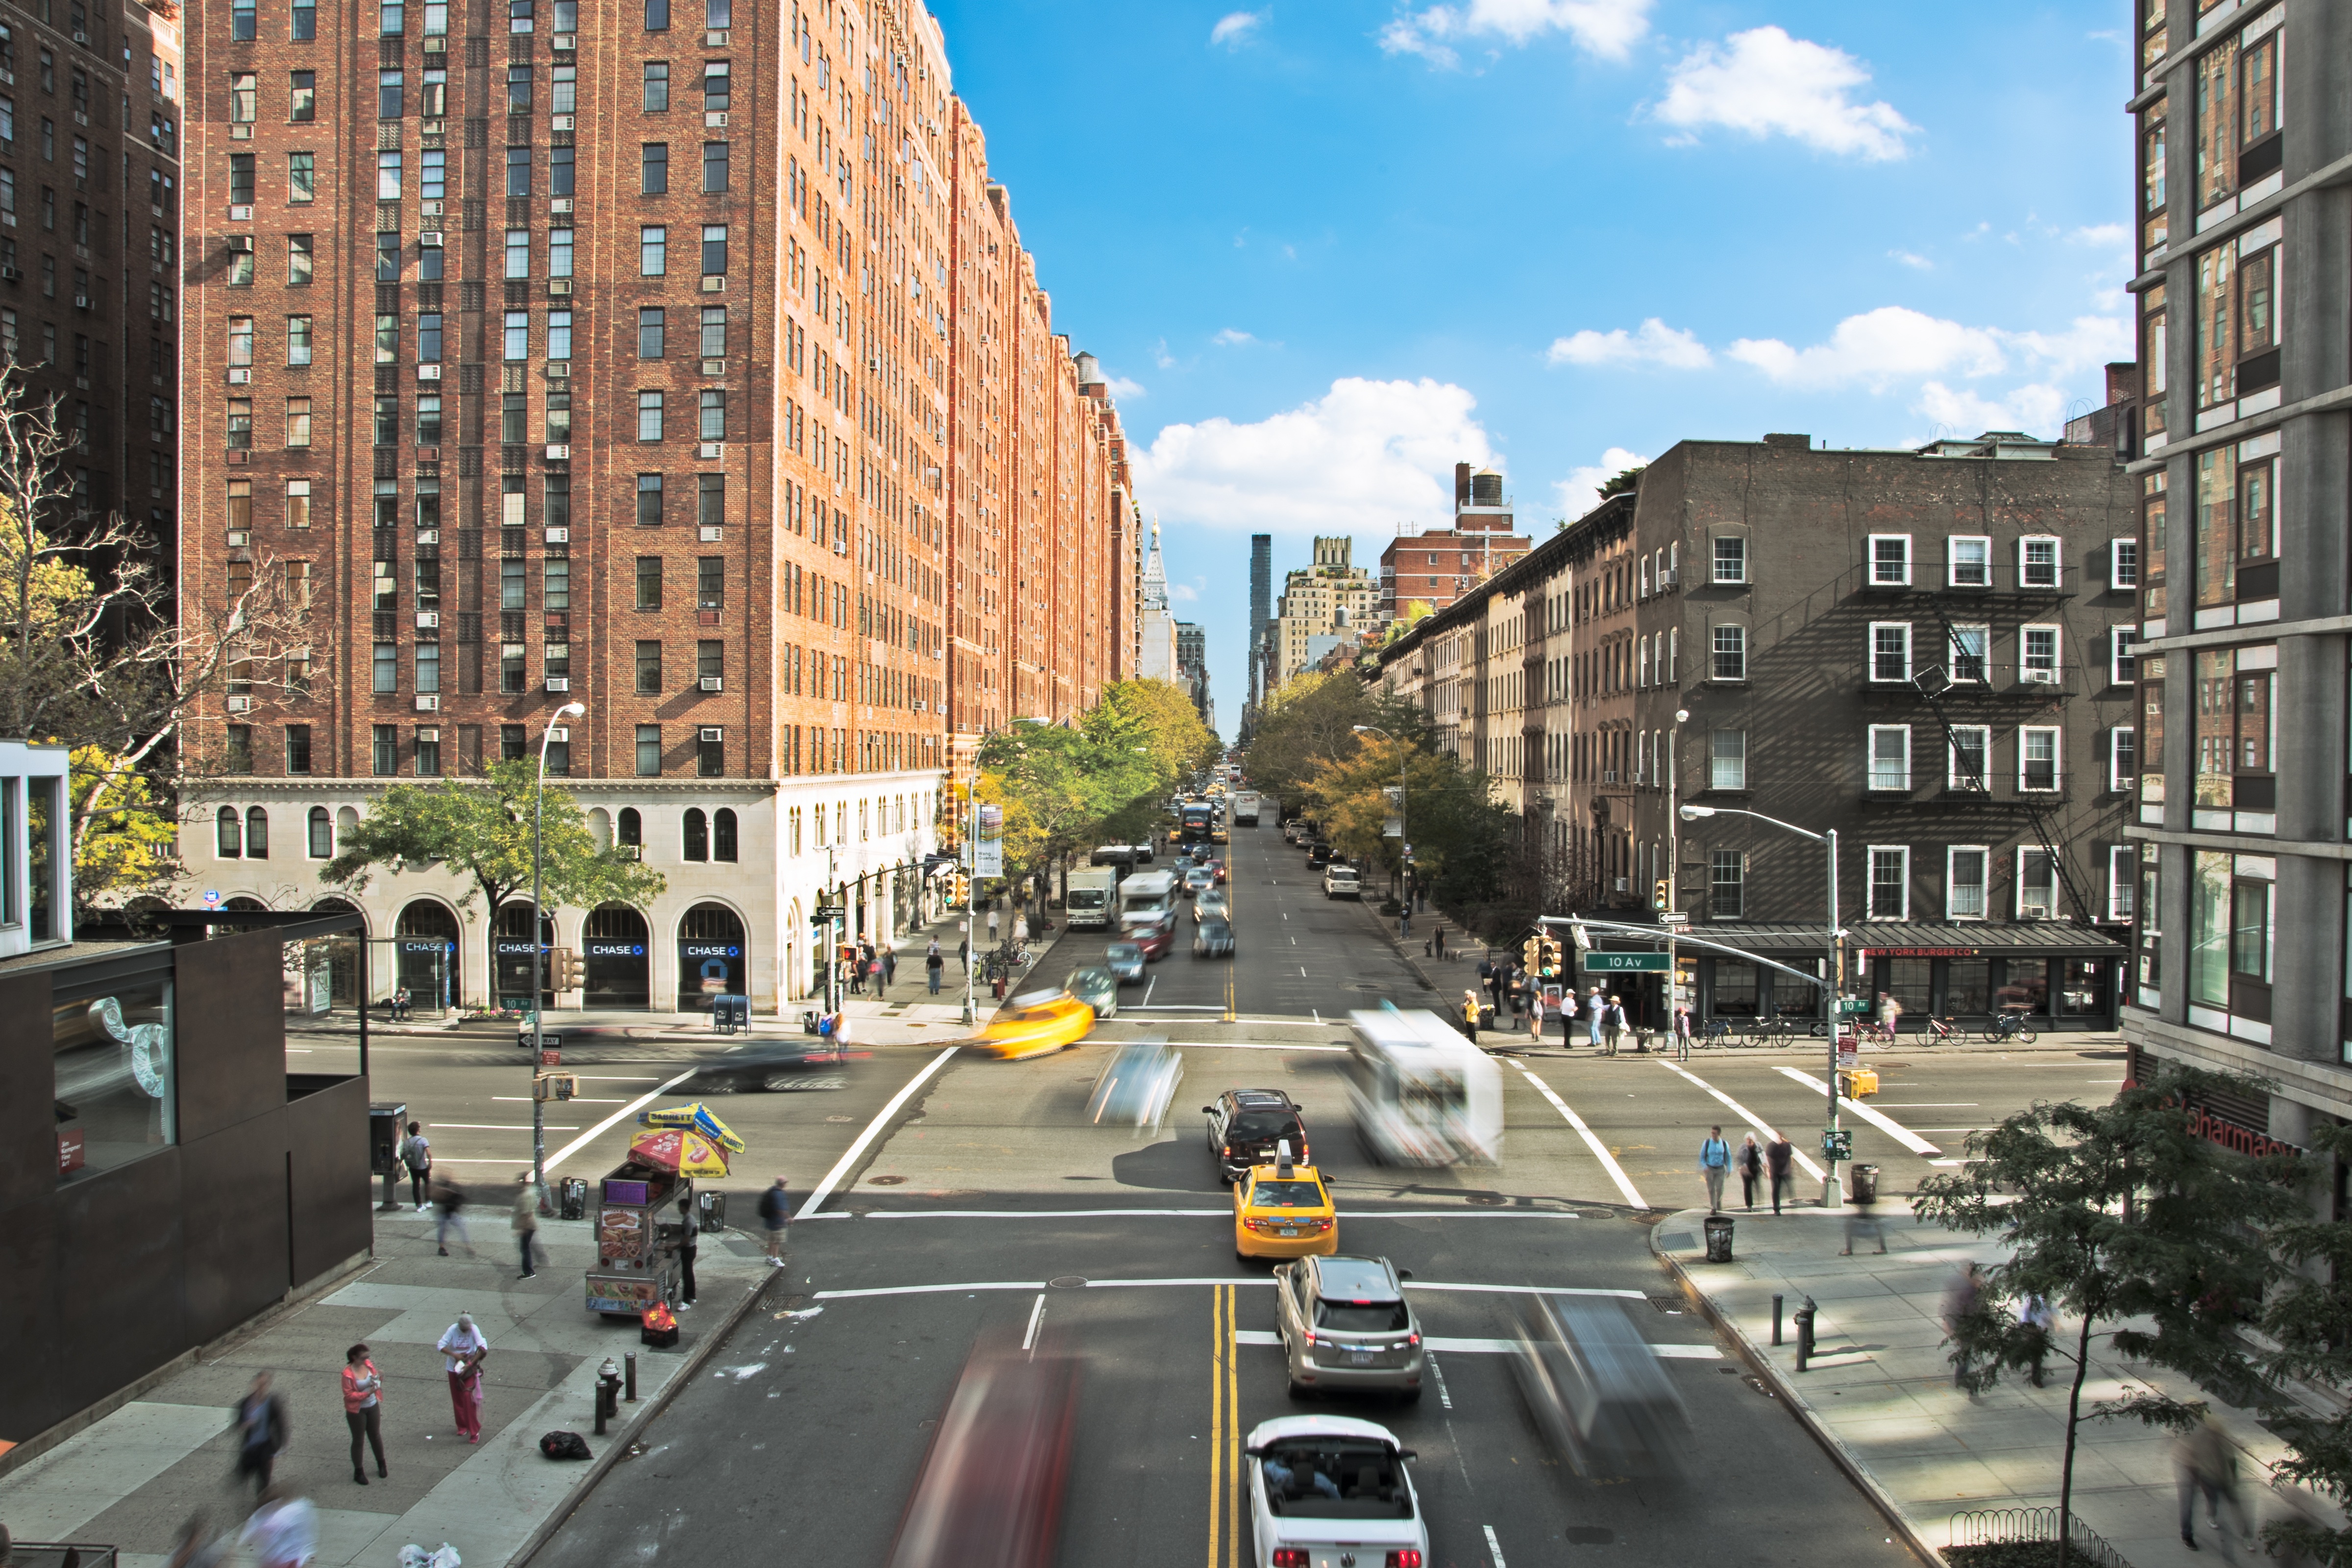
pedestrian, architecture, sky, road, traffic, street, town, city, skyscraper, urban, cityscape, downtown, metro, motion, plaza, lane, waterway, tower block, public transport, buildings, infrastructure, cars, crossroad, vehicles, metropolis, condominium, neighbourhood, urban area, residential area, human settlement, metropolitan area